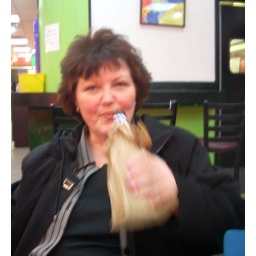
having her first beer of the visit... in Penn Station, out of a paper bag